Gale Turnbull

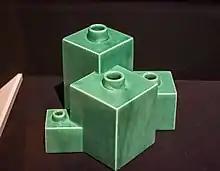
Vase, Turnbull, Sebring Pottery, 1929, Cleveland Museum of Art

Gale Turnbull's etchings and watercolor/oil paintings are currently held by Brooklyn Museum, Luxembourg Museum, and private collectors, with his work occasionally appearing at public auctions in the United States. Vernon Kilns pieces attributed to Turnbull by name are held by the International Museum of Dinnerware Design, Dallas Museum of Art, Metropolitan Museum of Art, Birmingham Museum of Art, Cleveland Museum of Art, Portland Museum of Art, Los Angeles County Museum of Art, and Yale University Art Gallery.